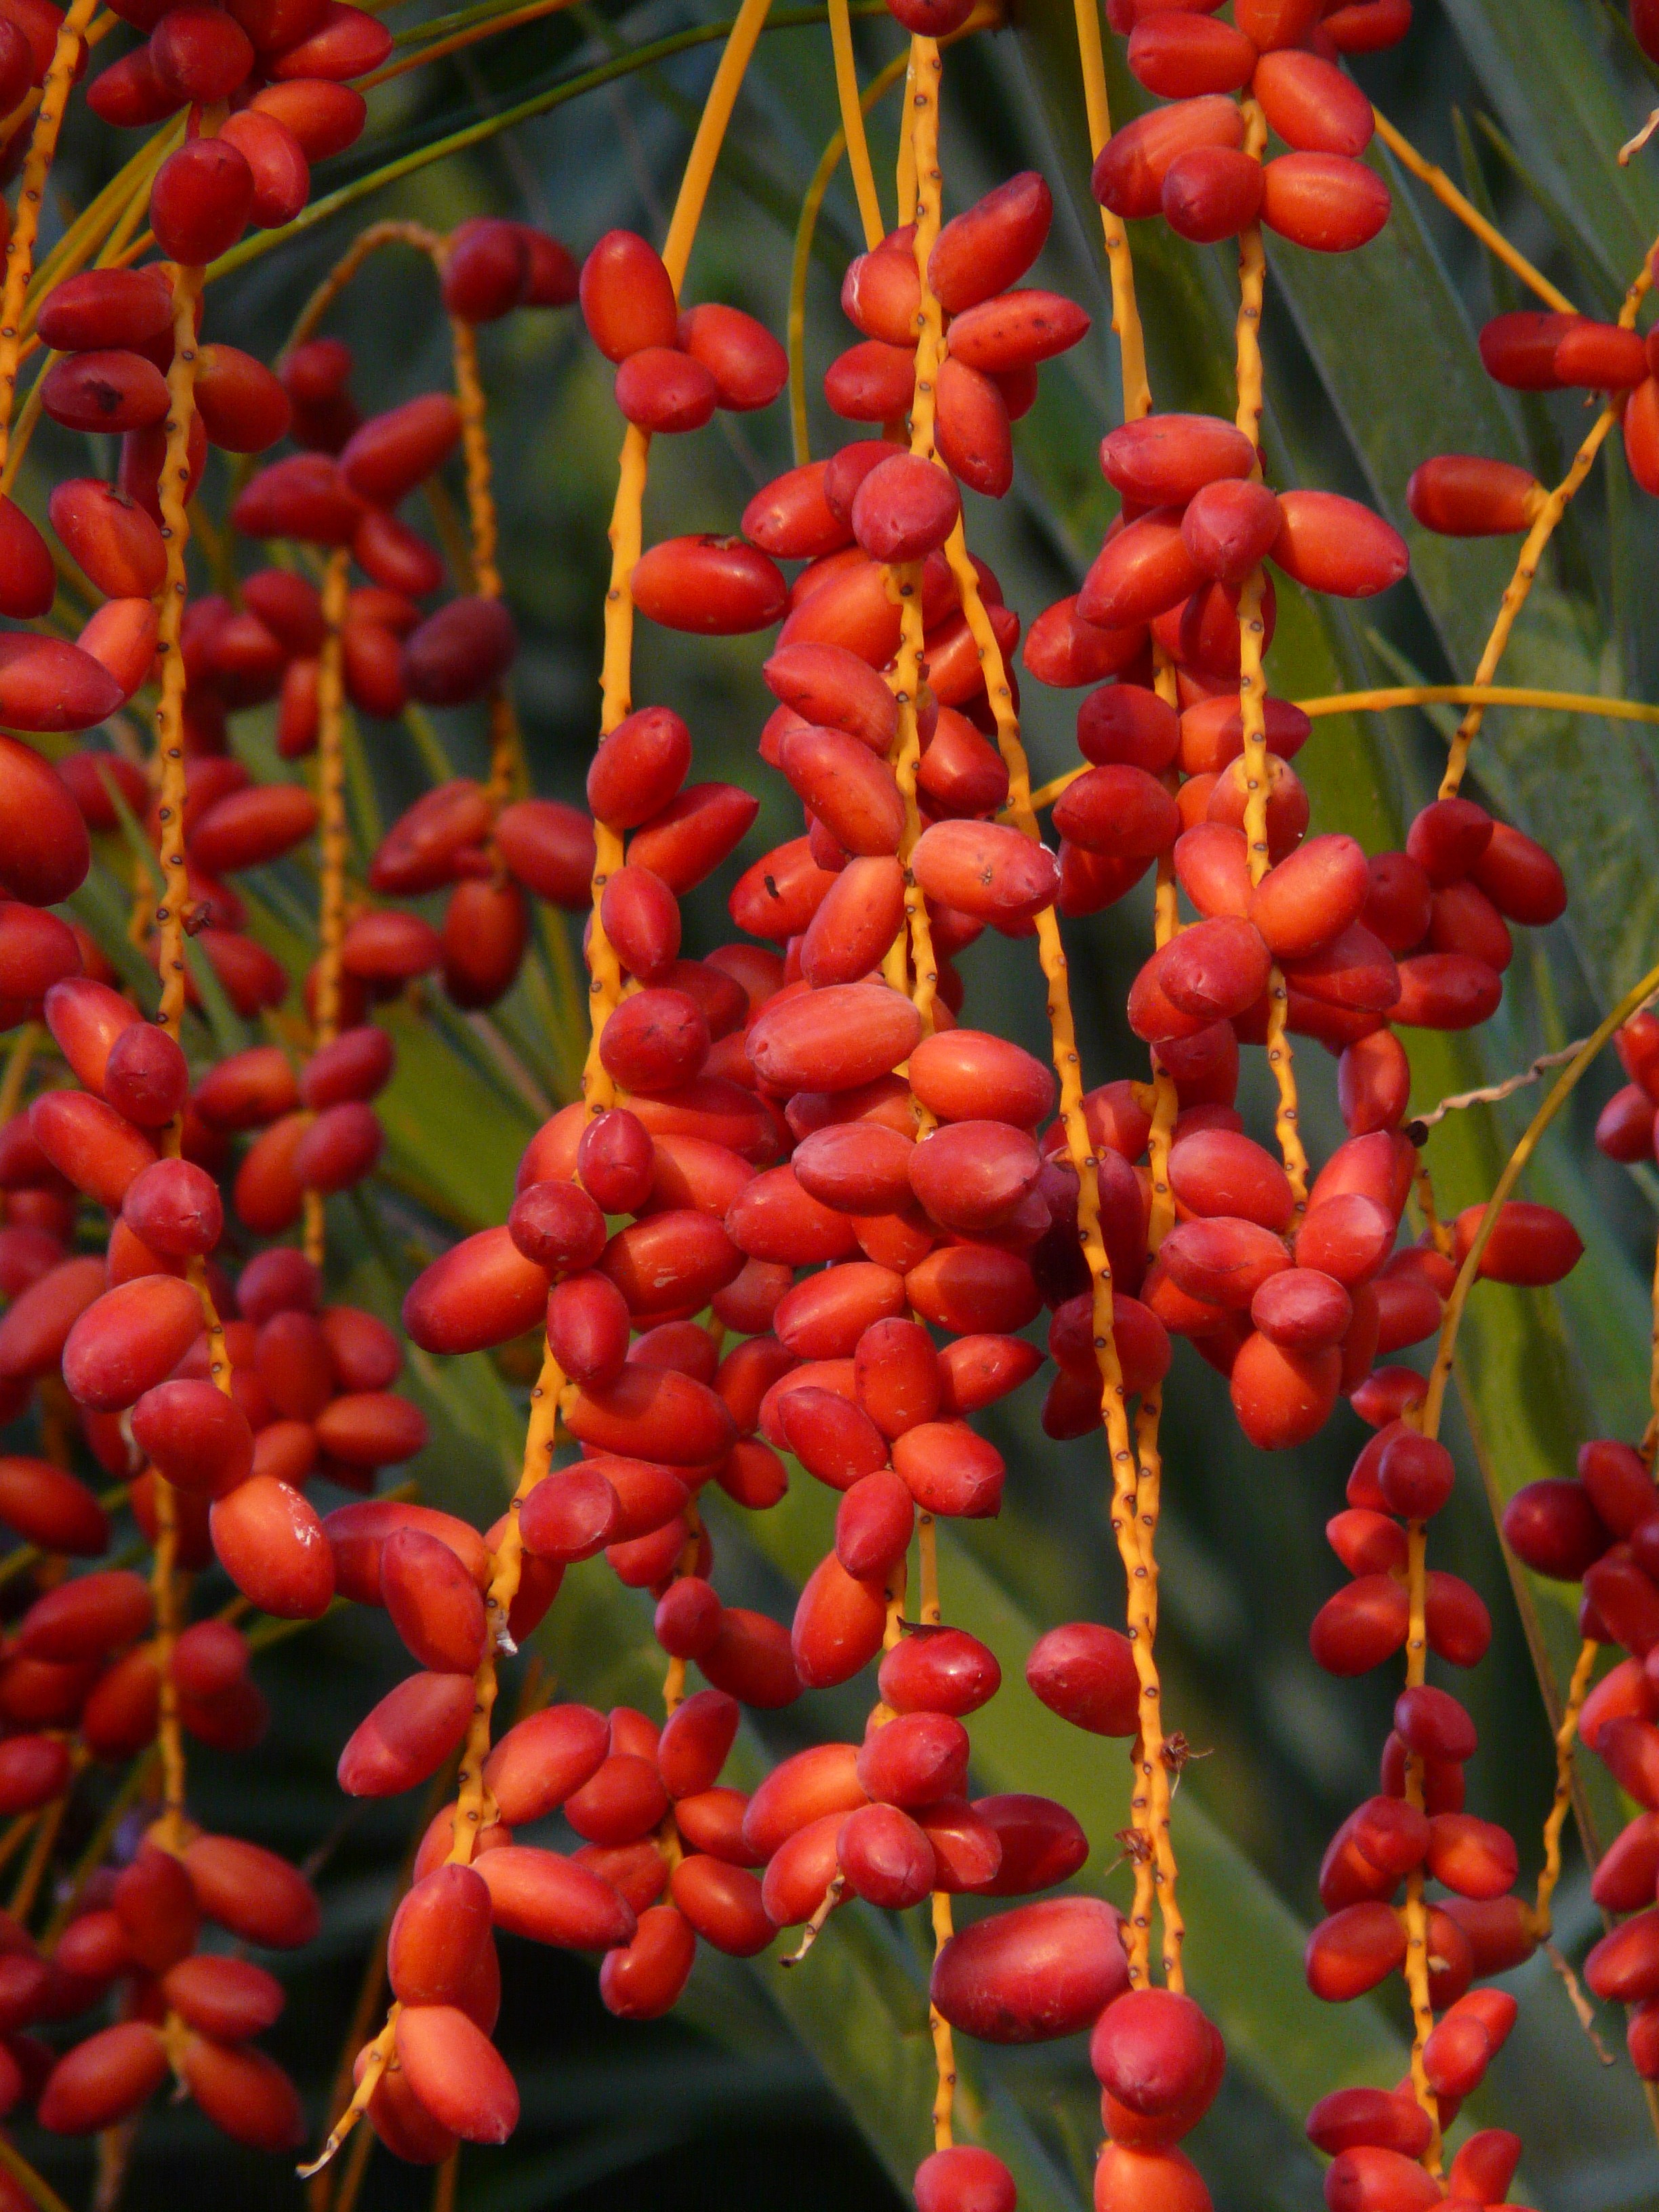
tree, plant, fruit, palm tree, flower, food, red, palm, produce, crop, tropical, botany, flora, date, berries, shrub, rowan, phoenix, infructescence, dates, subtropical, flowering plant, date palm, palm fruit, land plant, schisandra, hippophae, phoenix palm, palm seeds, date fruit, canariensis